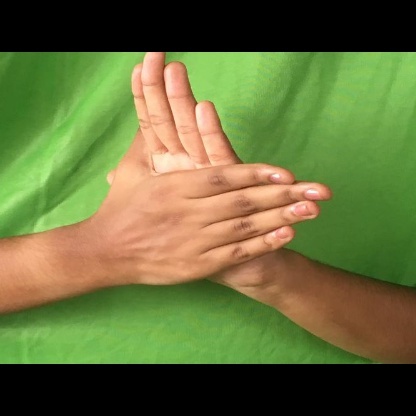
Mudra: Chakra